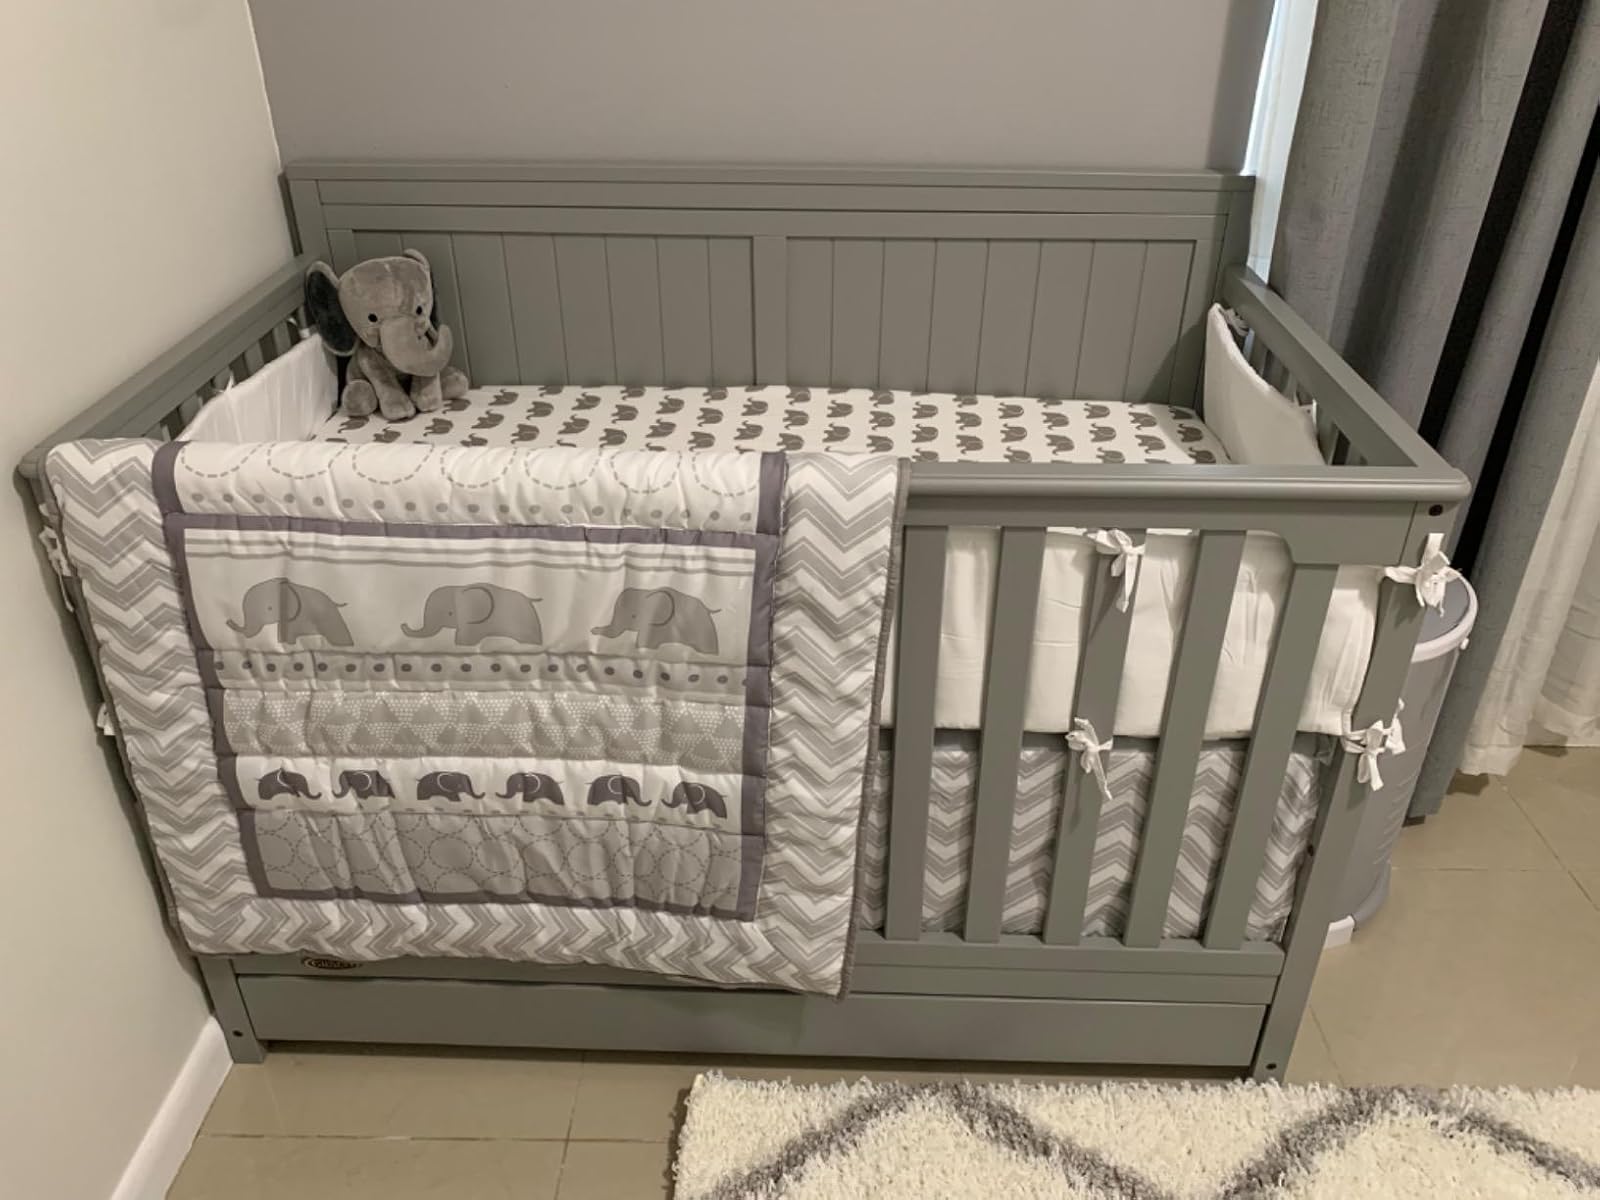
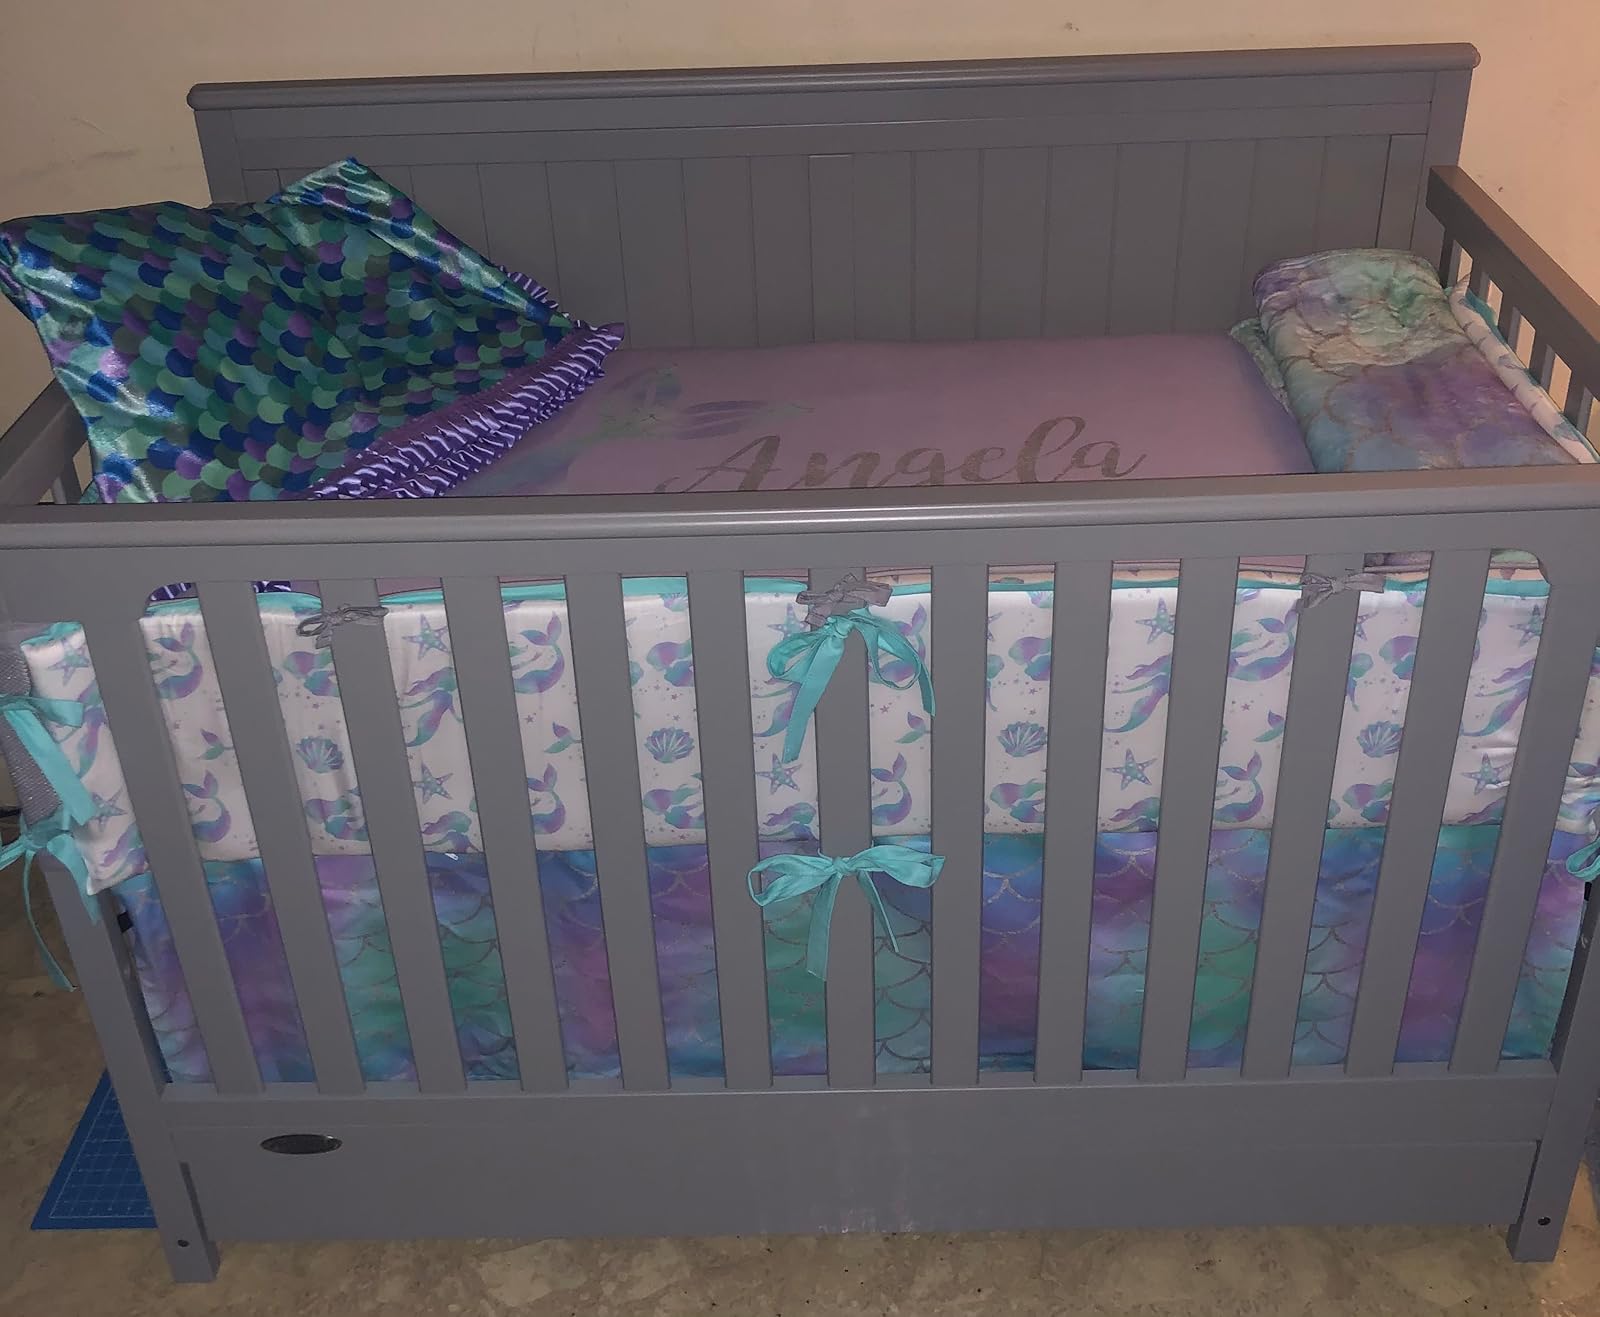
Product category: products_crib
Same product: yes